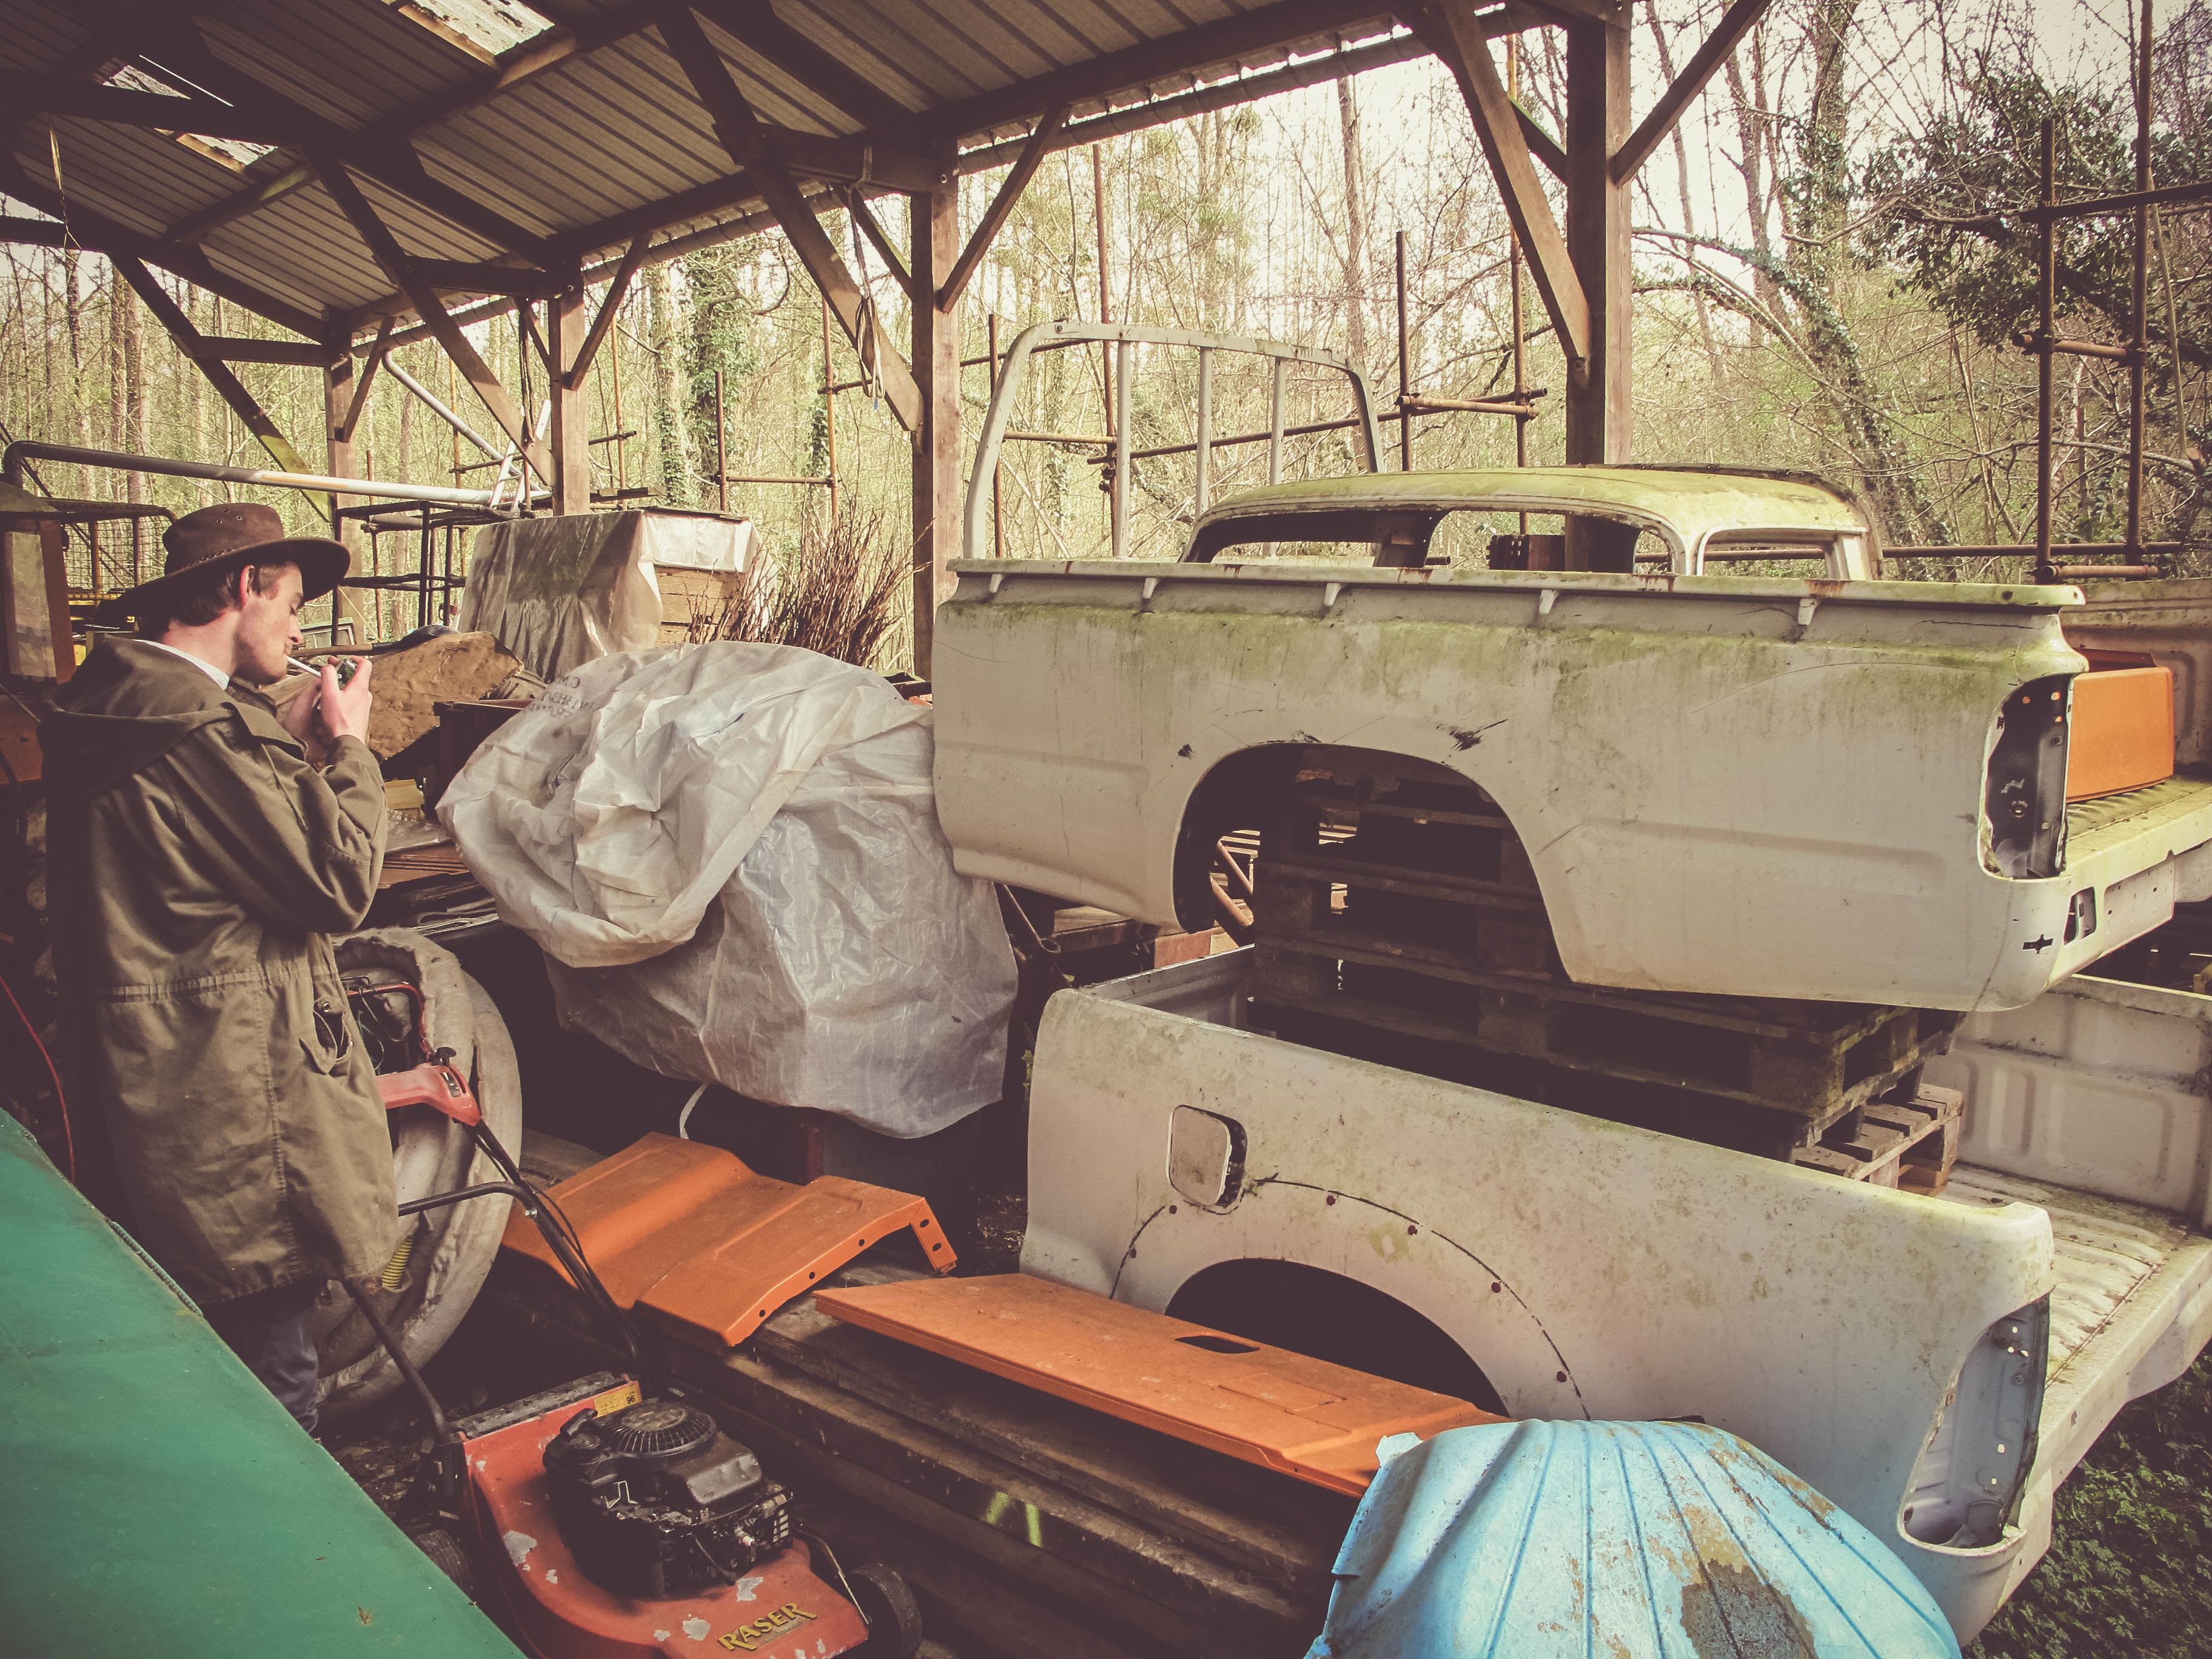
car, jeep, vehicle